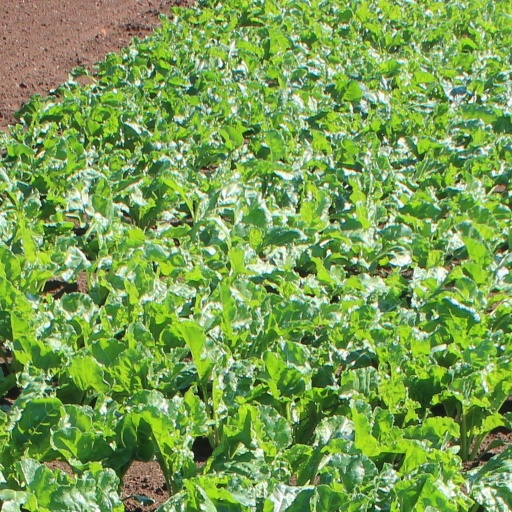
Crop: sugar beet